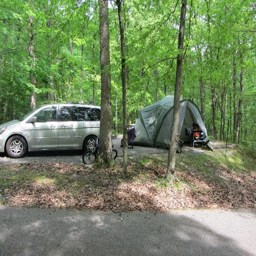
our campsite among the trees